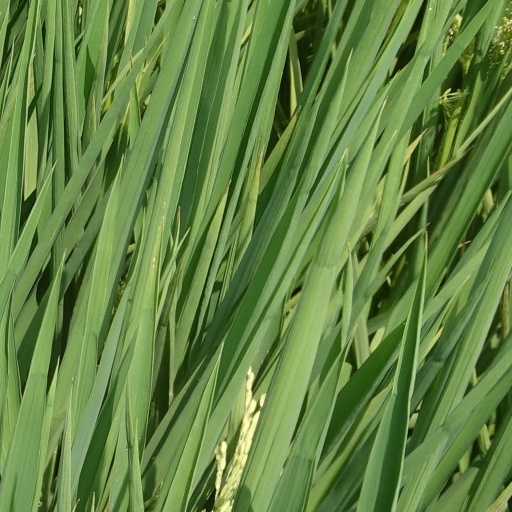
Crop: rice